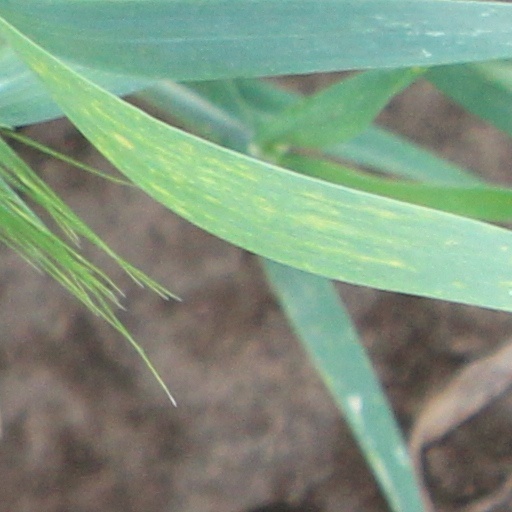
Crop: wheat